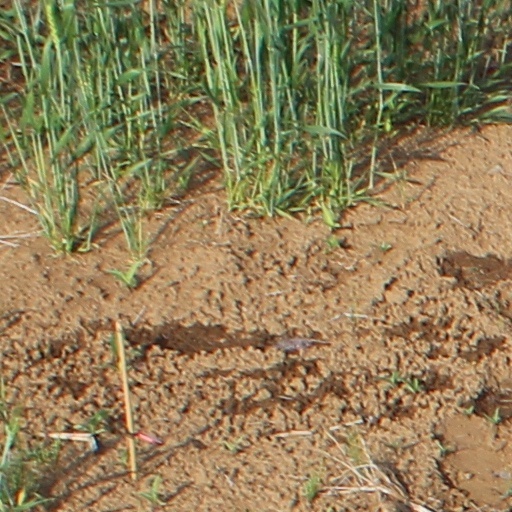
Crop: wheat